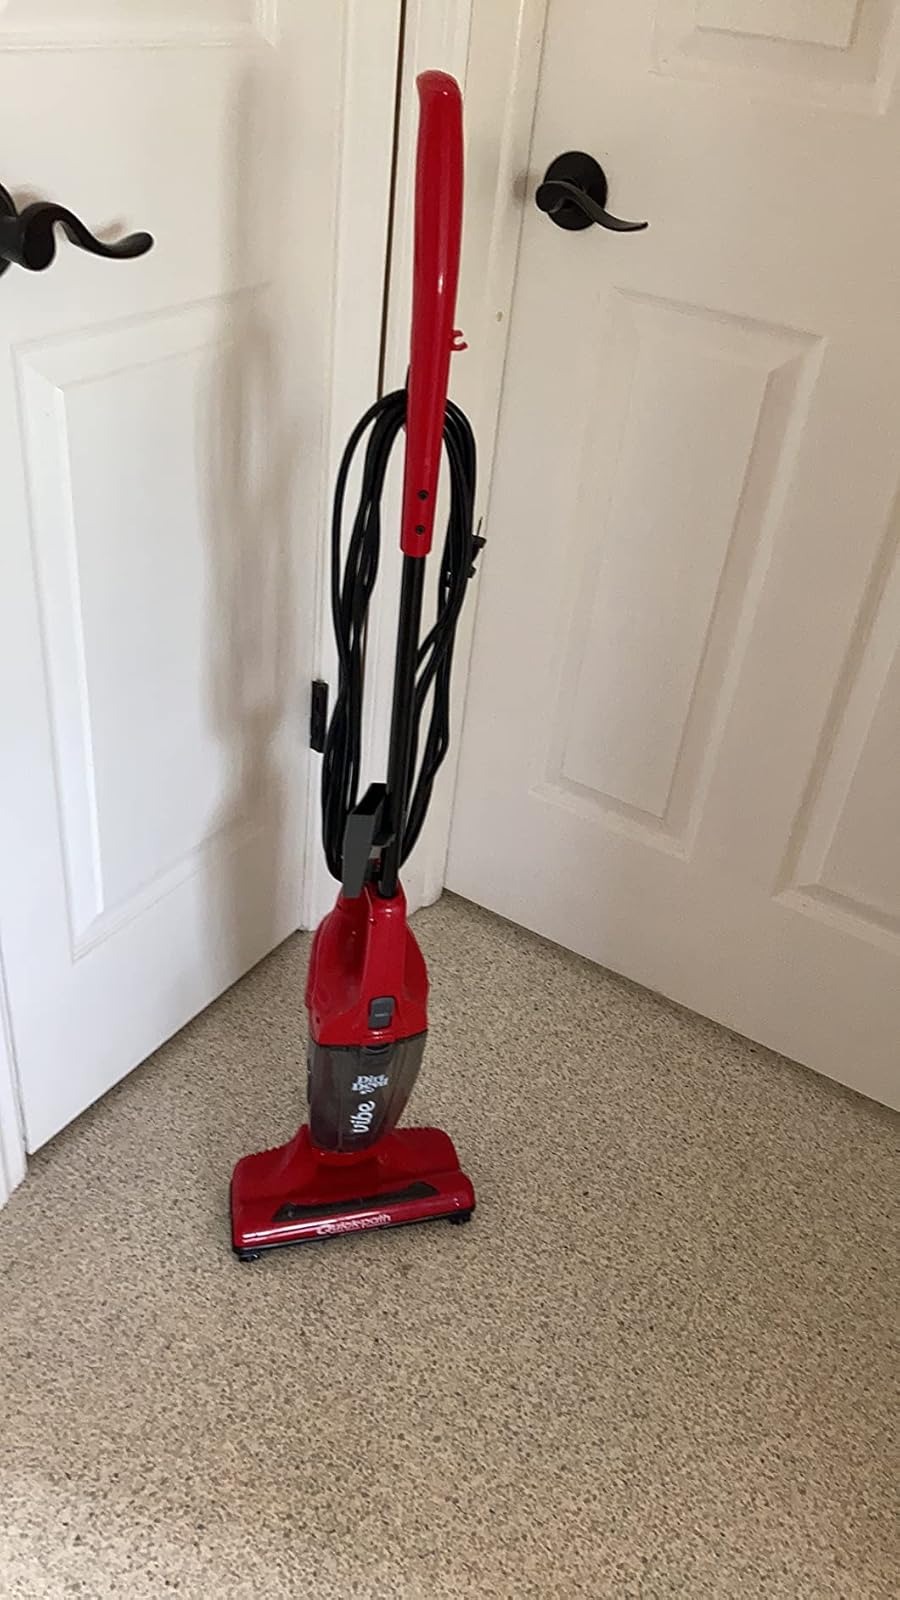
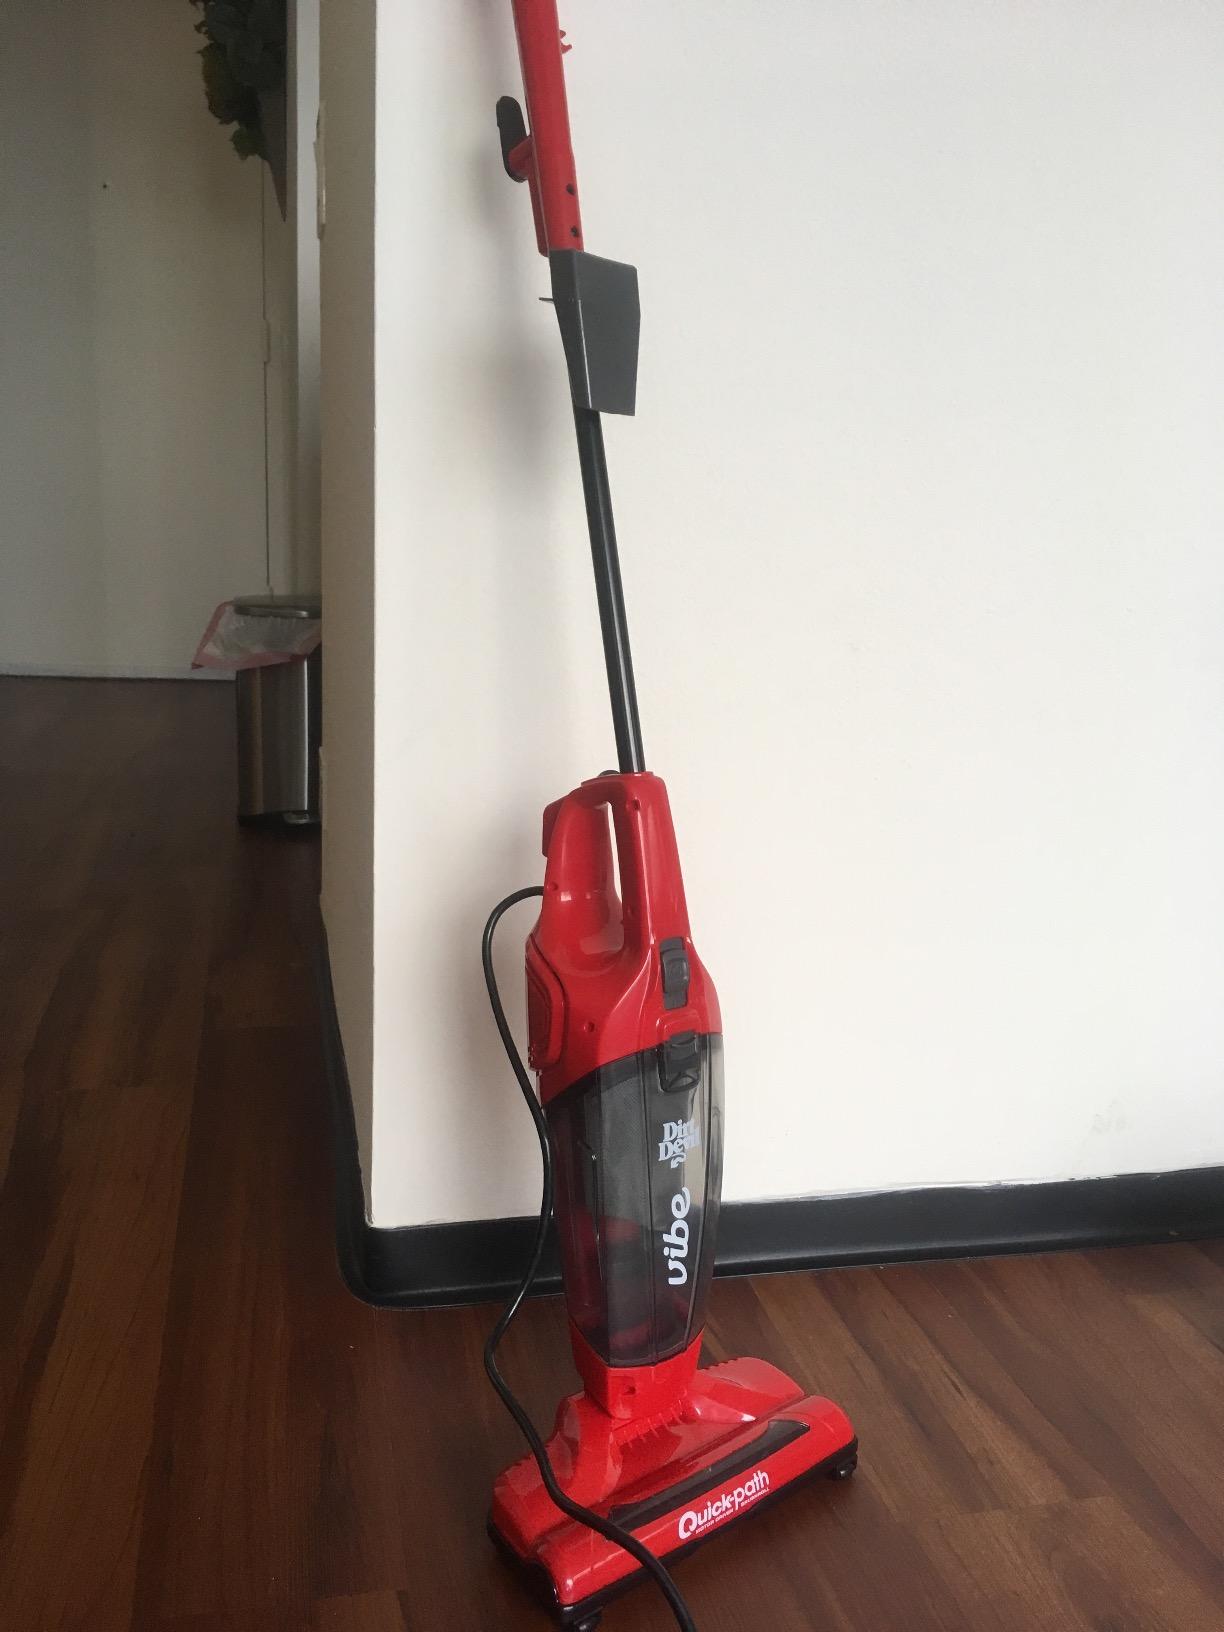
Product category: items_vacuum
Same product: yes